Art Spiegelman

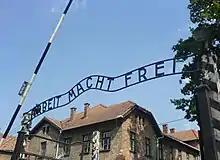
Spiegelman visited the Auschwitz concentration camp in 1979 as research for "Maus"; his parents had been imprisoned there.

"Breakdowns" suffered poor distribution and sales, and 30% of the print run was unusable due to printing errors, an experience that motivated Mouly to gain control over the printing process. She took courses in offset printing and bought a printing press for her loft, on which she was to print parts of a new magazine she insisted on launching with Spiegelman. With Mouly as publisher, Spiegelman and Mouly co-edited "Raw" starting in July 1980. The first issue was subtitled "The Graphix Magazine of Postponed Suicides". While it included work from such established underground cartoonists as Crumb and Griffith, "Raw" focused on publishing artists who were virtually unknown, avant-garde cartoonists such as Charles Burns, Lynda Barry, Chris Ware, Ben Katchor, and Gary Panter, and introduced English-speaking audiences to translations of foreign works by José Muñoz, Chéri Samba, Joost Swarte, Yoshiharu Tsuge, Jacques Tardi, and others.